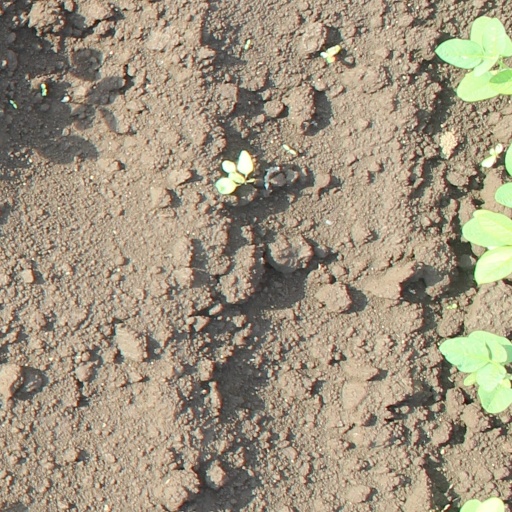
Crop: soybean